El Cid (TV series)

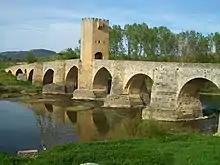
A scene was shot in the medieval bridge of Frías

Filming began in the province of Soria on 1 October 2019. Shooting locations in the province included Almenar de Soria, Almazán, Calatañazor, Duruelo de la Sierra, and the Montes de Ucero in the Cañón del Río Lobos Natural Park. Conversely, shooting locations in the province of Burgos included the medieval bridge in Frías and the . The Aljafería Palace was used to recreate indoor locations of the Taifa of Zaragoza. Production also moved to province of Teruel (Albarracín) and the Madrid region (including Navalcarnero and Madrid). The five-part first season was released on December 18, 2020, on Prime Video. In January 2021, the confirmation of a second season was reported in media, and a release date for July 15, 2021 was announced in June 2021.